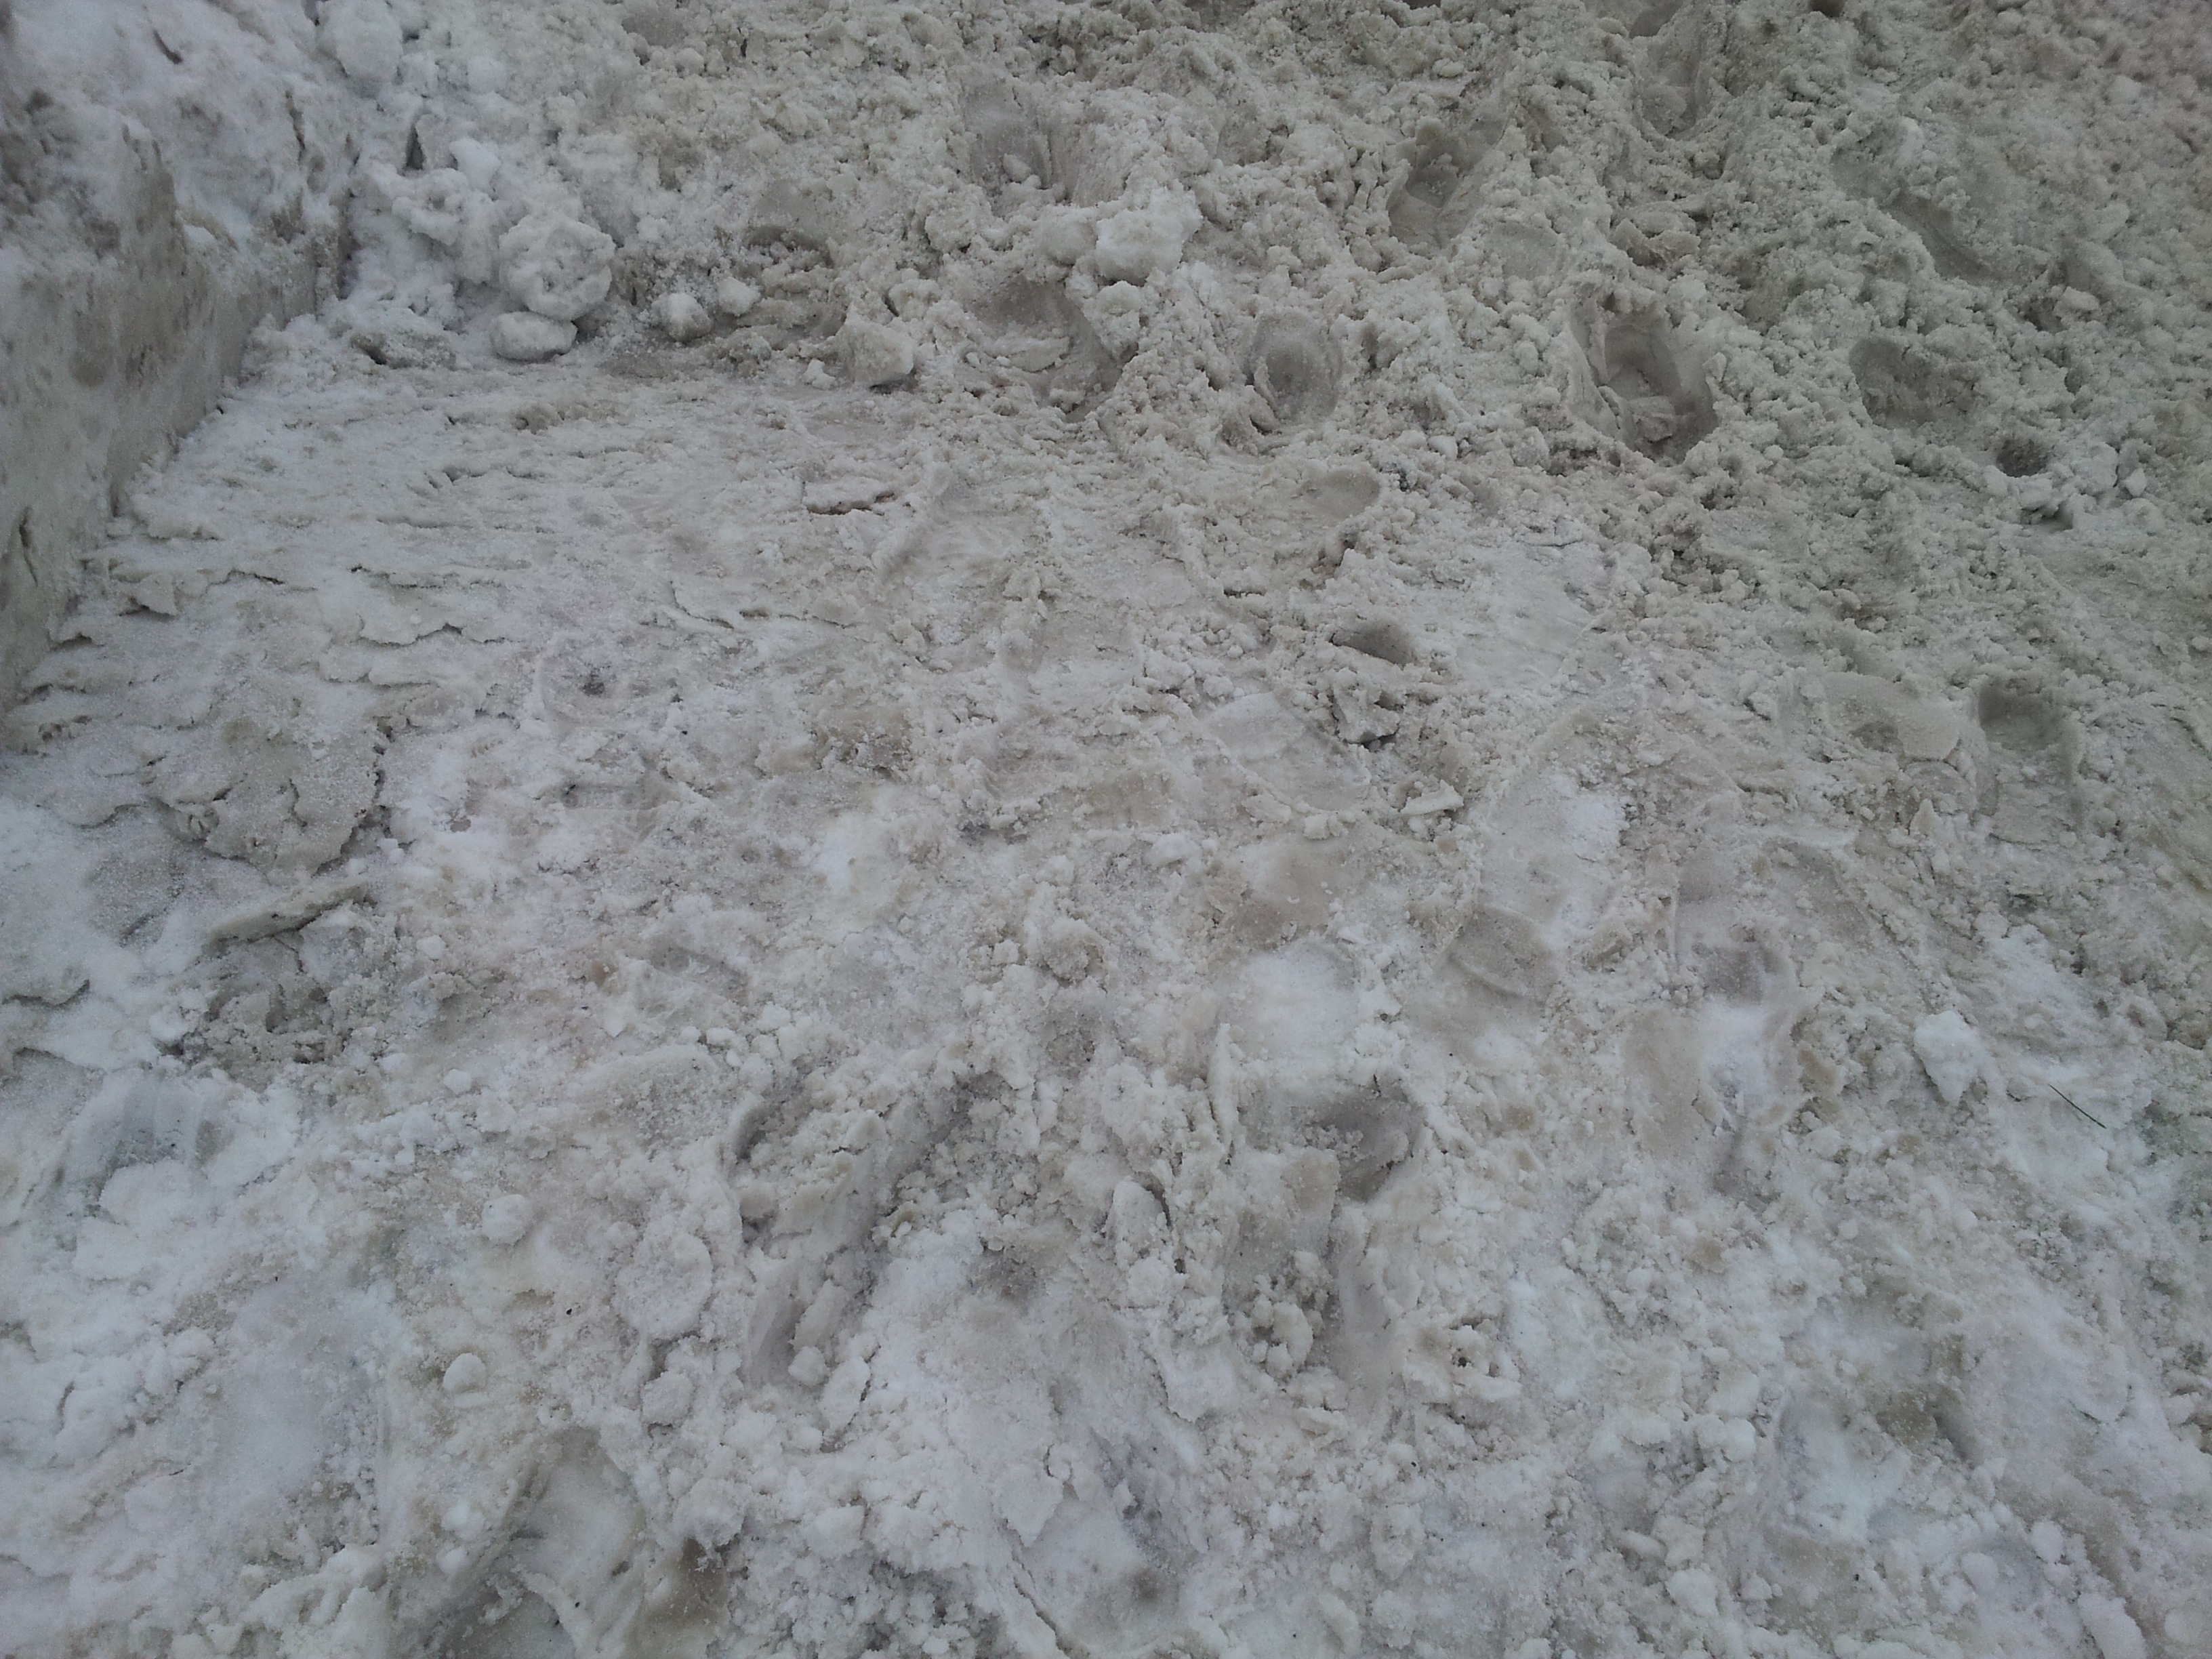
sand, rock, grungy, snow, texture, floor, soil, dirty, grunge, frozen, material, footprints, geology, plaster, flooring, geological phenomenon